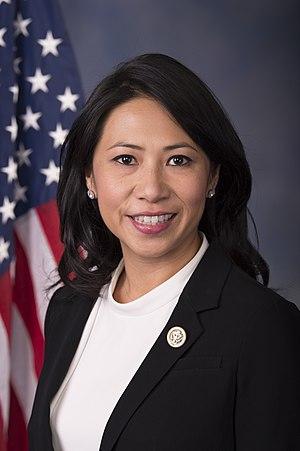
Stephanie Murphy, née Đặng Thị Ngọc Dung le 16 septembre 1978 à Hô-Chi-Minh-Ville, est une femme politique américaine. Membre du Parti démocrate, elle est élue à la Chambre des représentants des États-Unis pour la Floride en 2016.